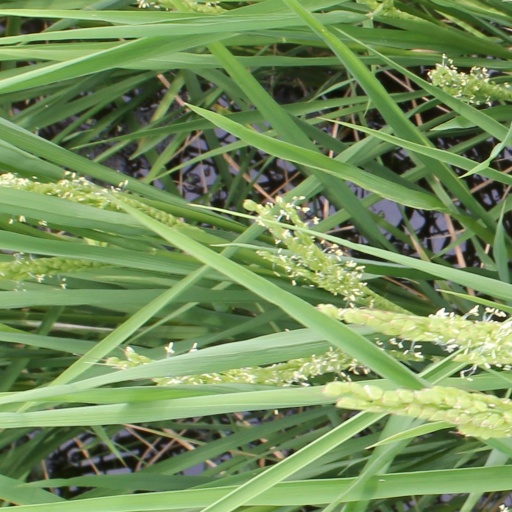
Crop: rice